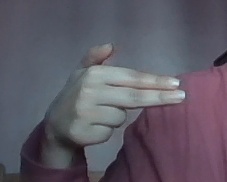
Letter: ghain